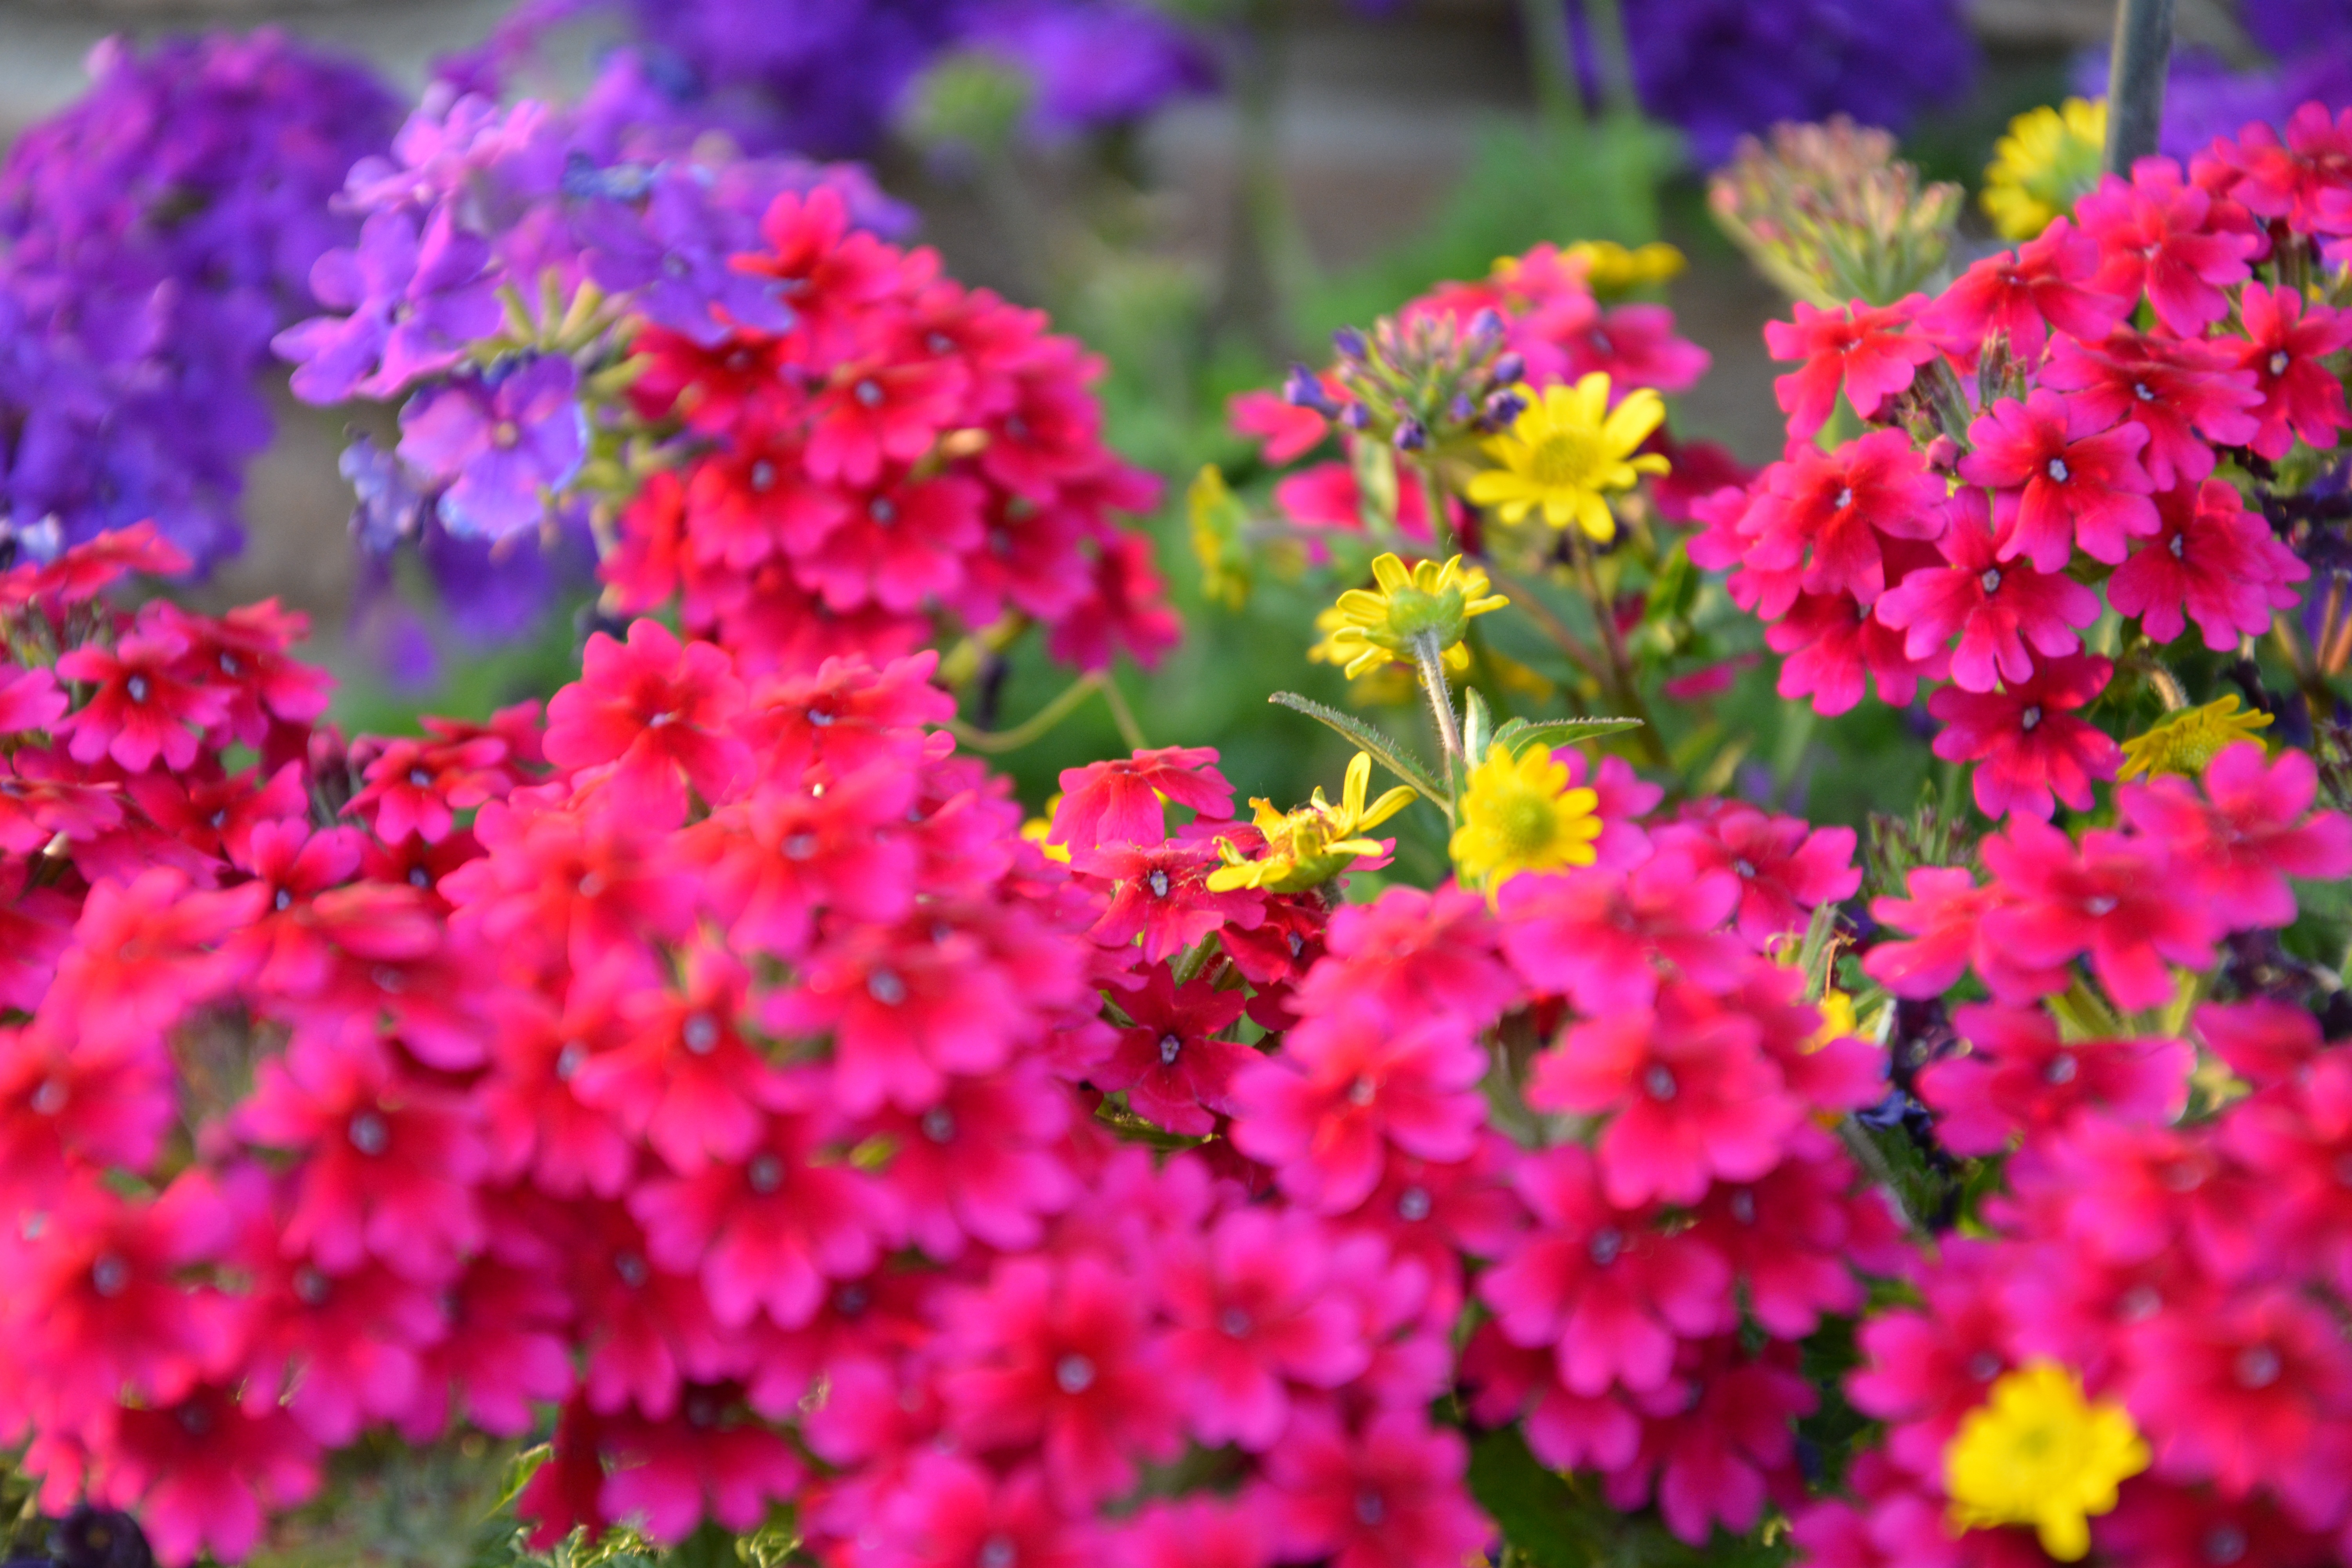
nature, blossom, plant, flower, petal, bloom, summer, botany, colorful, garden, flora, flowers, shrub, flowering plant, daisy family, lantana camara, verbena family, annual plant, land plant